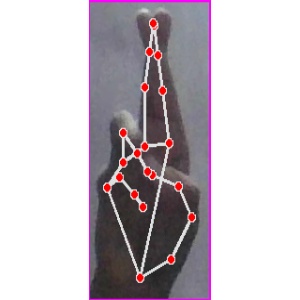
अक्षर: र